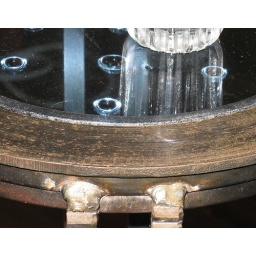
the edge of that table cindy made which sits in vogels house